Sándor Hidvégi

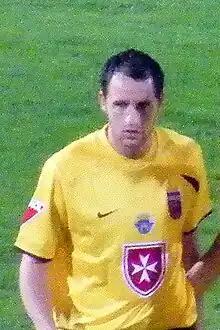
Sándor Hidvégi Hungarian football player, 2010

Sándor Hidvégi (born 9 April 1983, in Budapest) is a Hungarian football player who most recently played for BFC Siófok.